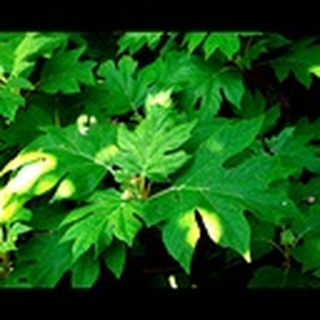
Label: healthy_cotton